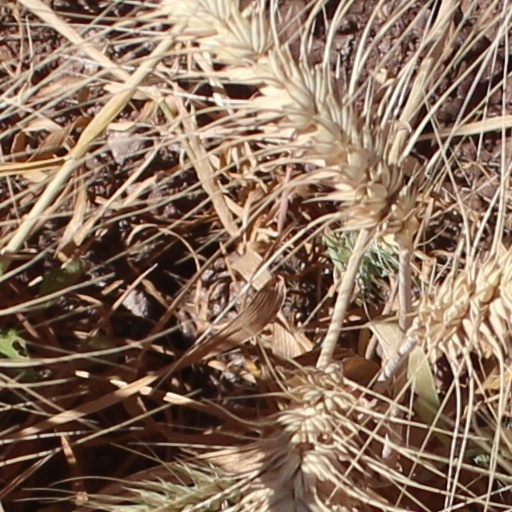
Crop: wheat